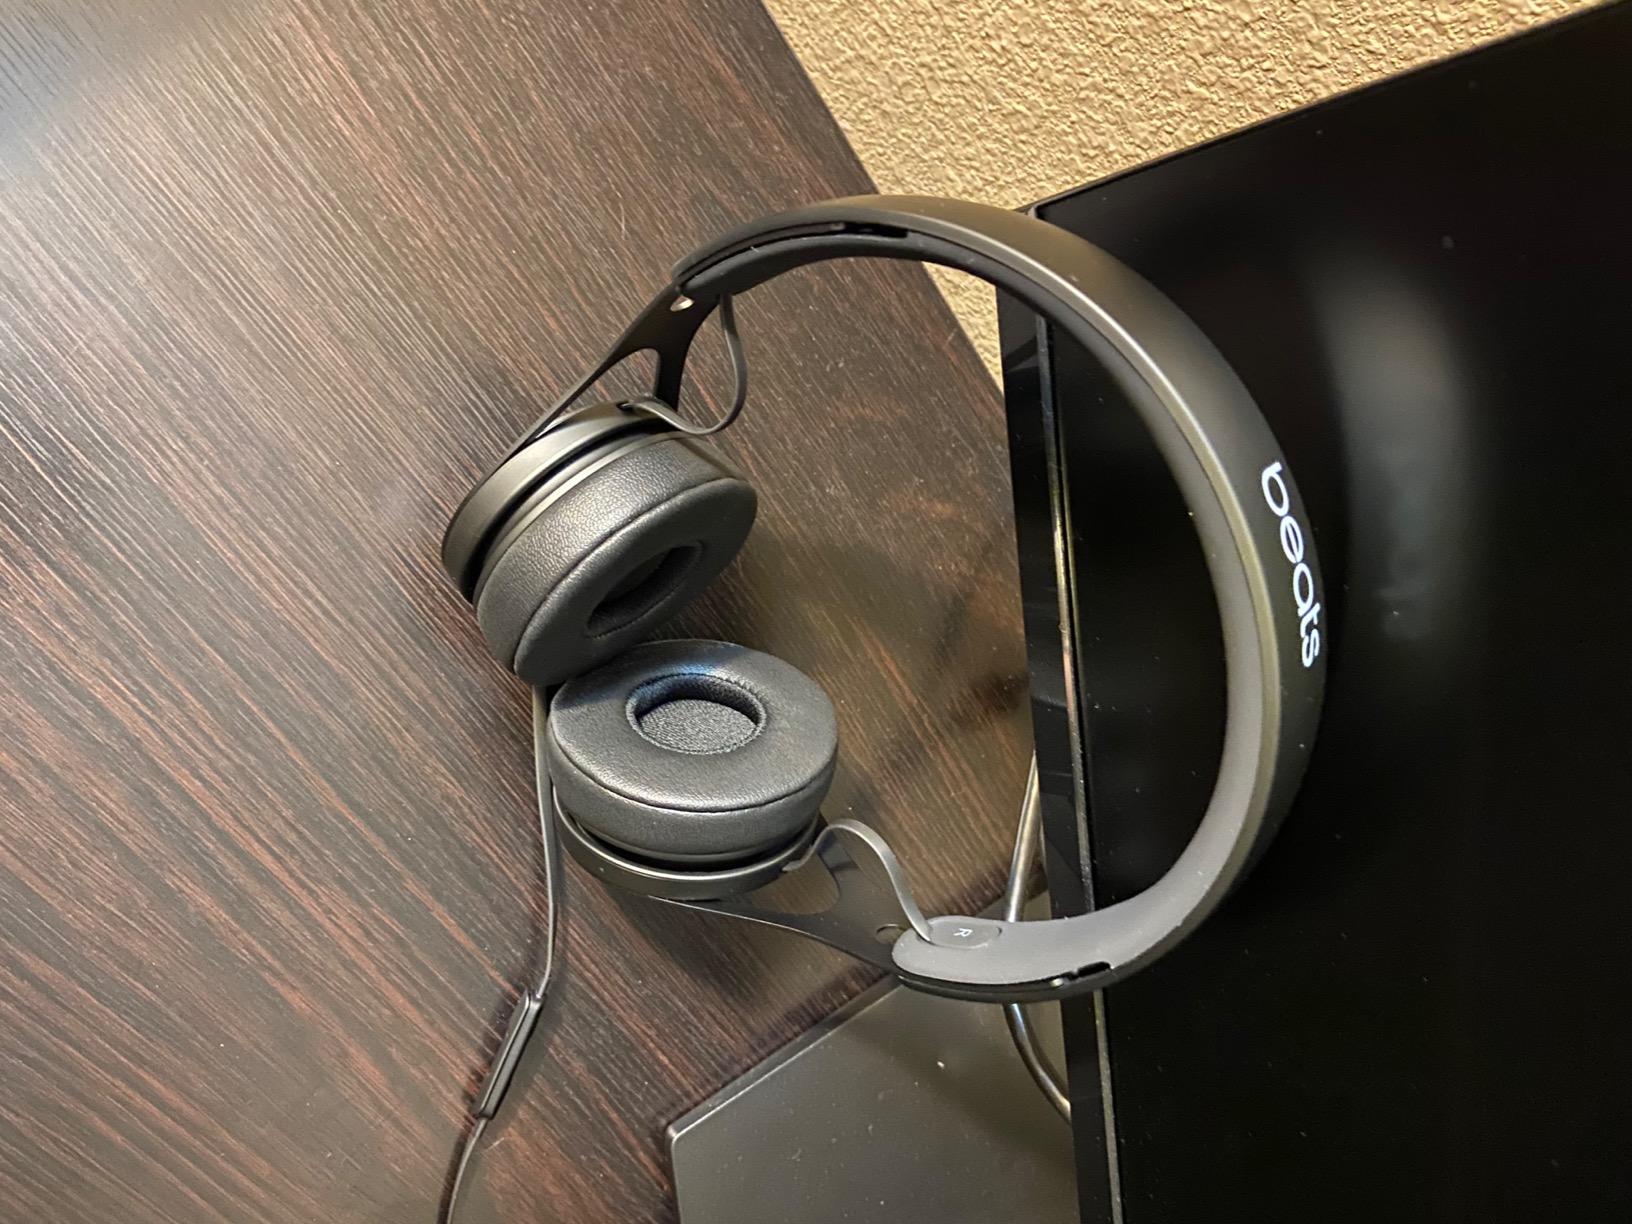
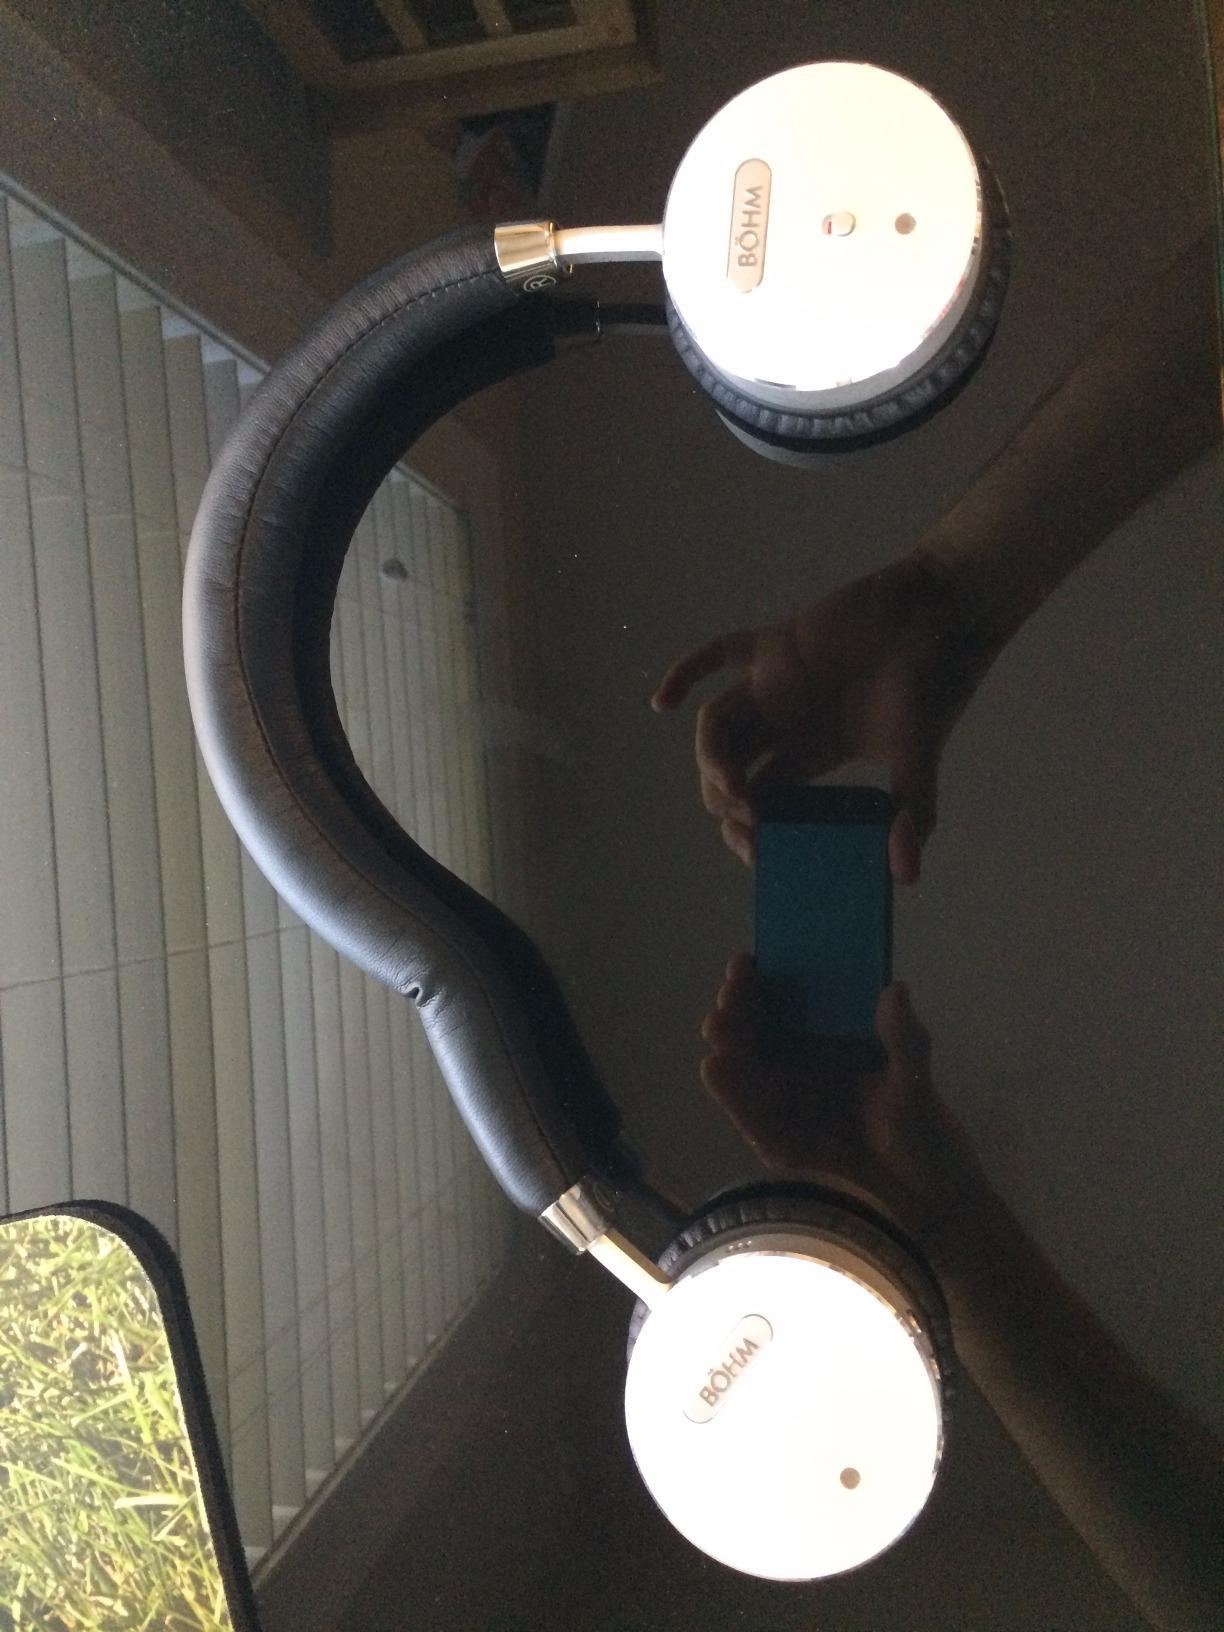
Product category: headphones
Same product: no